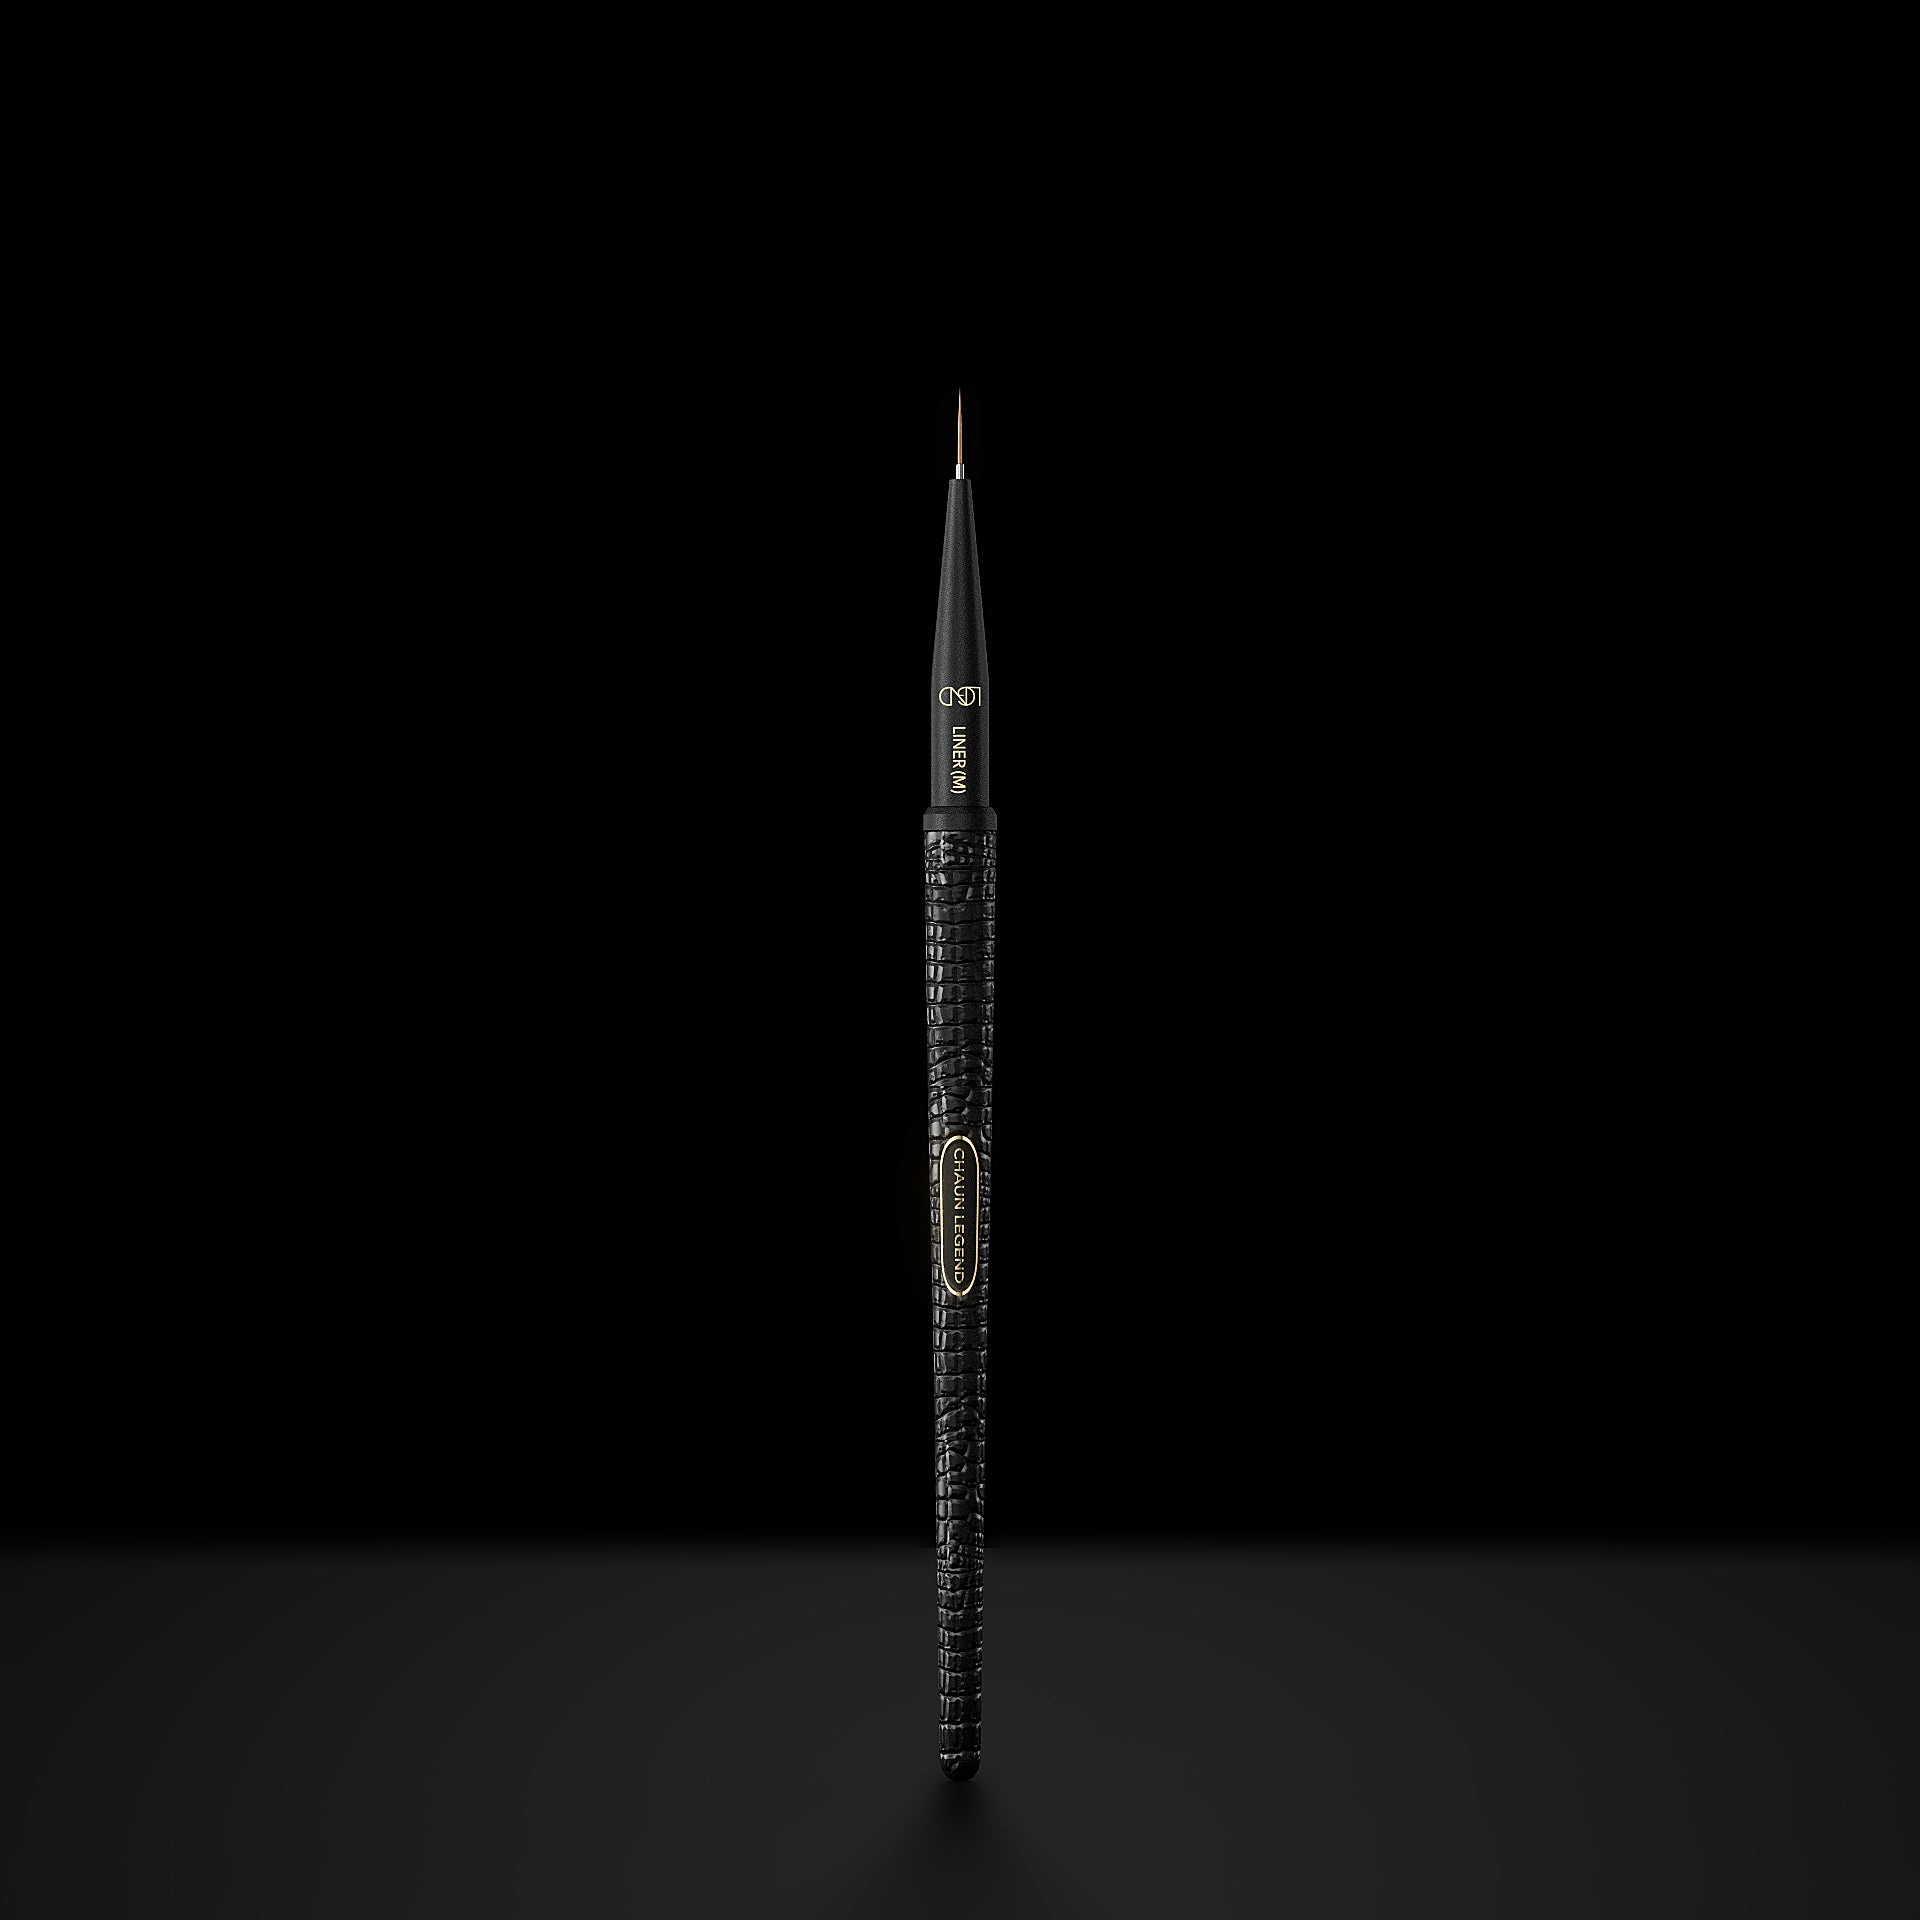
Nail Art Brush - M Liner
The most versatile detail brush in your kit and Chaun's favorite for his signature graffiti lines. Perfect for crisp outlines, intricate nail art, and lettering, the Medium Liner gives you the perfect balance of flexibility and structure for flawless work every time. Size: 9mm Liner Brush Become a LGNDary artist with the Chaun Legend Nail Art Brushes Box—an all-inclusive, pro-level kit featuring every brush you need to execute flawless designs from start to finish. Whether you’re crafting crisp French tips, seamless ombré fades, clean line work, or 3D art, this set has you covered with 8 essential brushes: XL Liner, M Liner, S Liner, M Flat, M Round, 3D Art, Ombre, and French. Each brush is designed with ultra-soft, high-performance bristles for smooth product pickup and perfect application, paired with acetone-resistant handles built to last through endless sets. With precision, versatility, and durability in one sleek box—this is the only nail art brush kit you’ll ever need.
Brand: LGND
Category: Health & Beauty > Personal Care > Cosmetics > Cosmetic Tools > Nail Tools